Palazzo Gradenigo

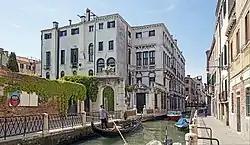
Palazzo Gradenigo as seen from fondamenta rio Marina

Palazzo Gradenigo is a palace in Venice, located in the Santa Croce district, near Palazzo Soranzo Cappello and the church of San Simeone Profeta, and overlooking Rio Marin.